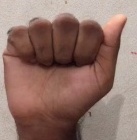
ASL sign: A